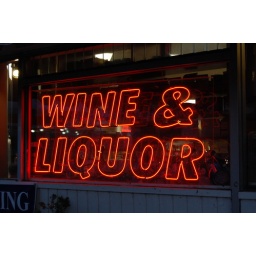
random sign in window